Alexandra quarry

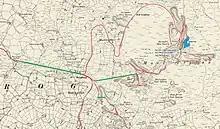
Map of Alexandra quarry around 1913, including the exit tramway and Bryngwyn incline

In order to develop the quarry, a second Alexandra Slate Company Ltd was formed in 1874, with Samual Bateson as its managing director and Sir Thomas Bateson and two of his brothers being major shareholders. The quarry produced 891 tons of product in 1875. Samuel Bateson seems to have spent another £15,000 of his own money on development, and had also bailed out the North Wales Narrow Gauge Railways to stop them from becoming bankrupt. A sinuous railway from the quarry to the railway's Bryngwyn Drumhead, from where an incline descended to Bryngwyn station, would enable slates to be shipped out more conveniently. Three locomotives were bought to work in the quarries, and the fourth to operate the exit tramway, which was completed in 1877. With the tunnel acting as a drain and an access tramway, the quarry pit was enlarged significantly.